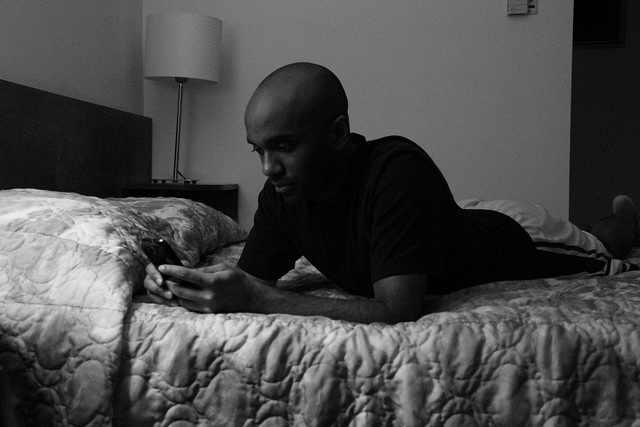
user: Given an image and a question. Answer the question in a short answer. Question: What type of device is the man using? Short Answer:
assistant: phone